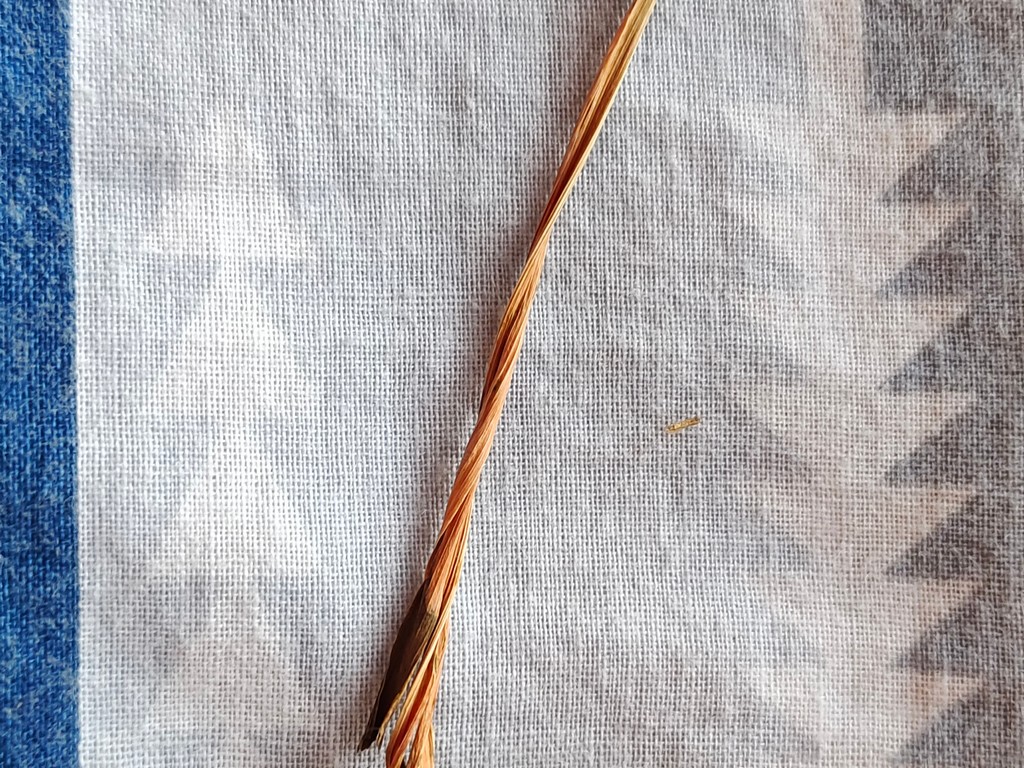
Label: Dried